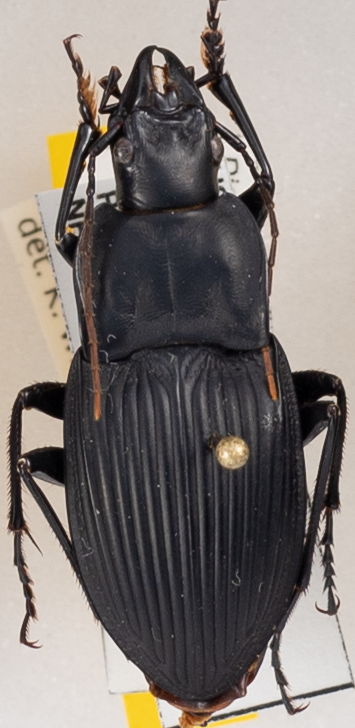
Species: Dicaelus dilatatus
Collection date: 2019-05-14
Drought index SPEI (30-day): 1.132
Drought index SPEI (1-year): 2.09
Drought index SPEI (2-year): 2.09